Dada

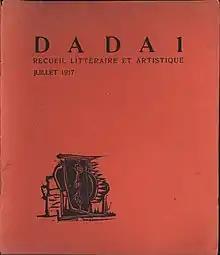
Cover of the first edition of the publication "Dada", Tristan Tzara; Zürich, 1917

Dada artists, group photograph, 1920, Paris. From left to right, Back row: Louis Aragon, Paul Eluard, Clément Pansaers, Emmanuel Fay (cut off).